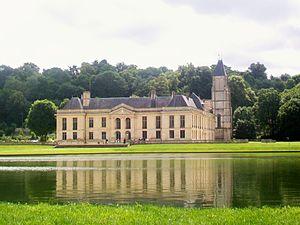
La façade nord-ouest du château et la tour de l'église Saint-Denis.
Le château de Méry-sur-Oise se situe dans le Val-d'Oise, à 30 kilomètres au nord de Paris, et face à Auvers-sur-Oise, le village des peintres, sur la rive opposée de l'Oise.